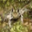
Label: frog